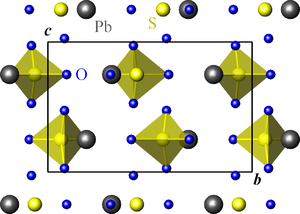
L’anglésite est une espèce minérale composée de sulfate naturel de plomb de formule PbSO₄, avec des traces de Ba et Cu. Elle se forme par oxydation de la galène dans les mines de plomb. Il s'agit d'un minéral très prisé des collectionneurs.